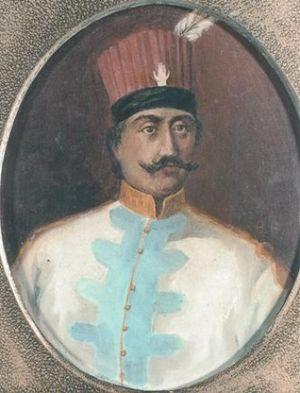
Lambros Katsonis, né en 1752, à Livadia, en Crimée, et mort en 1804, en Crimée, était un héros révolutionnaire grec du XVIIIᵉ siècle ; Il était aussi un chevalier de l'Empire russe et un officier avec le rang de colonel, de l'Armée impériale russe, décoré d'une médaille de classe IV, et de l'ordre de Saint-Georges